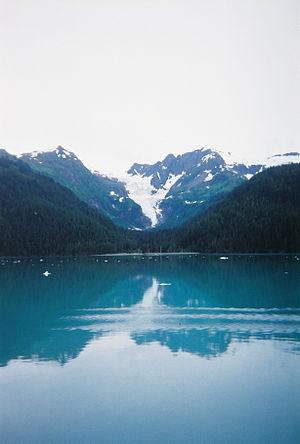
La baie du Prince-William est une baie du golfe d'Alaska sur la côte sud de l'Alaska. Elle est située sur la côte orientale de la péninsule Kenai qui la sépare du golfe de Cook et d'Anchorage.